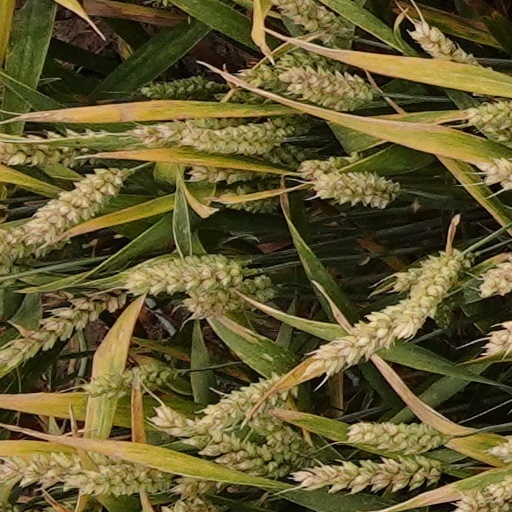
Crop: wheat